Charles Henry Galloway

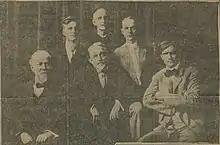
The members of the Missouri State Song Committee, including Charles Galloway (right), 1910.

Sometime before World War I, the Galloways purchased a large Victorian house across from Tower Grove Park on Magnolia Avenue from Jacob Stockey, who had built the house himself in 1906 and lived next door. Garfielda had a terrible fear of natural gas, so she had all of the gas lines removed when the family moved in. For several decades following, the house was entirely electric. In his home studio, Galloway had two grand pianos and, in the 1920s, a pipe organ as well. On Sunday afternoons during the summer months, with the windows open, he would give informal concerts, and dozens of people would gather across the street in Tower Grove Park to listen.